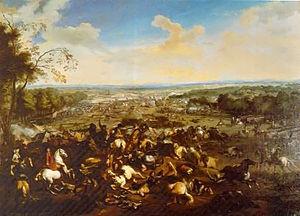
Pierre Gaultier de Varennes, seigneur de la Vérendrye est un explorateur de la Nouvelle-France. Avec ses fils, il effectue de multiples expéditions dans le nord-ouest du continent américain. Pionnier de l'exploration française en Amérique du Nord, il est à l'origine d'un important réseau de forts et de postes de traite et noue des relations diplomatiques avec de multiples tribus autochtones.
La bataille de Malplaquet eut lieu le 11 septembre 1709 au cours de la guerre de Succession d'Espagne au sud de Mons dans les Pays-Bas espagnols. Les forces commandées par le général John Churchill, duc de Marlborough, et le prince Eugène de Savoie, essentiellement autrichiennes et hollandaises, affrontèrent les Français commandés par le maréchal de Villars. L'armée de Marlborough conquiert le terrain mais au prix de pertes quatre fois plus importantes que celle de l'armée française, qui fit retraite en bon ordre et avec toute son artillerie, et l'invasion de la France fut empêchée.